Antonio Neves Braga

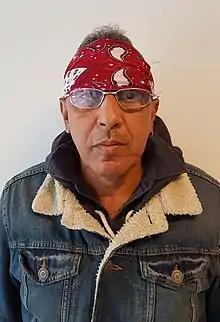
Antonio Neves Braga in May 2019

Mestre Braga (born Antonio Neves Braga; June 13, 1957, in Rio de Janeiro, Brazil) is a "Mestre" (a master practitioner) of the Afro-Brazilian martial art Capoeira Angola. He is the founder of the capoeira Angola group, Africa Bantu, and one of the founders of the Grupo de Capoeira Angola Pelourinho (GCAP).